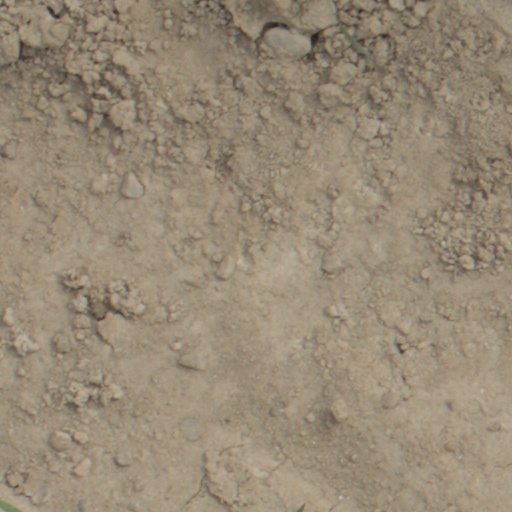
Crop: wheat